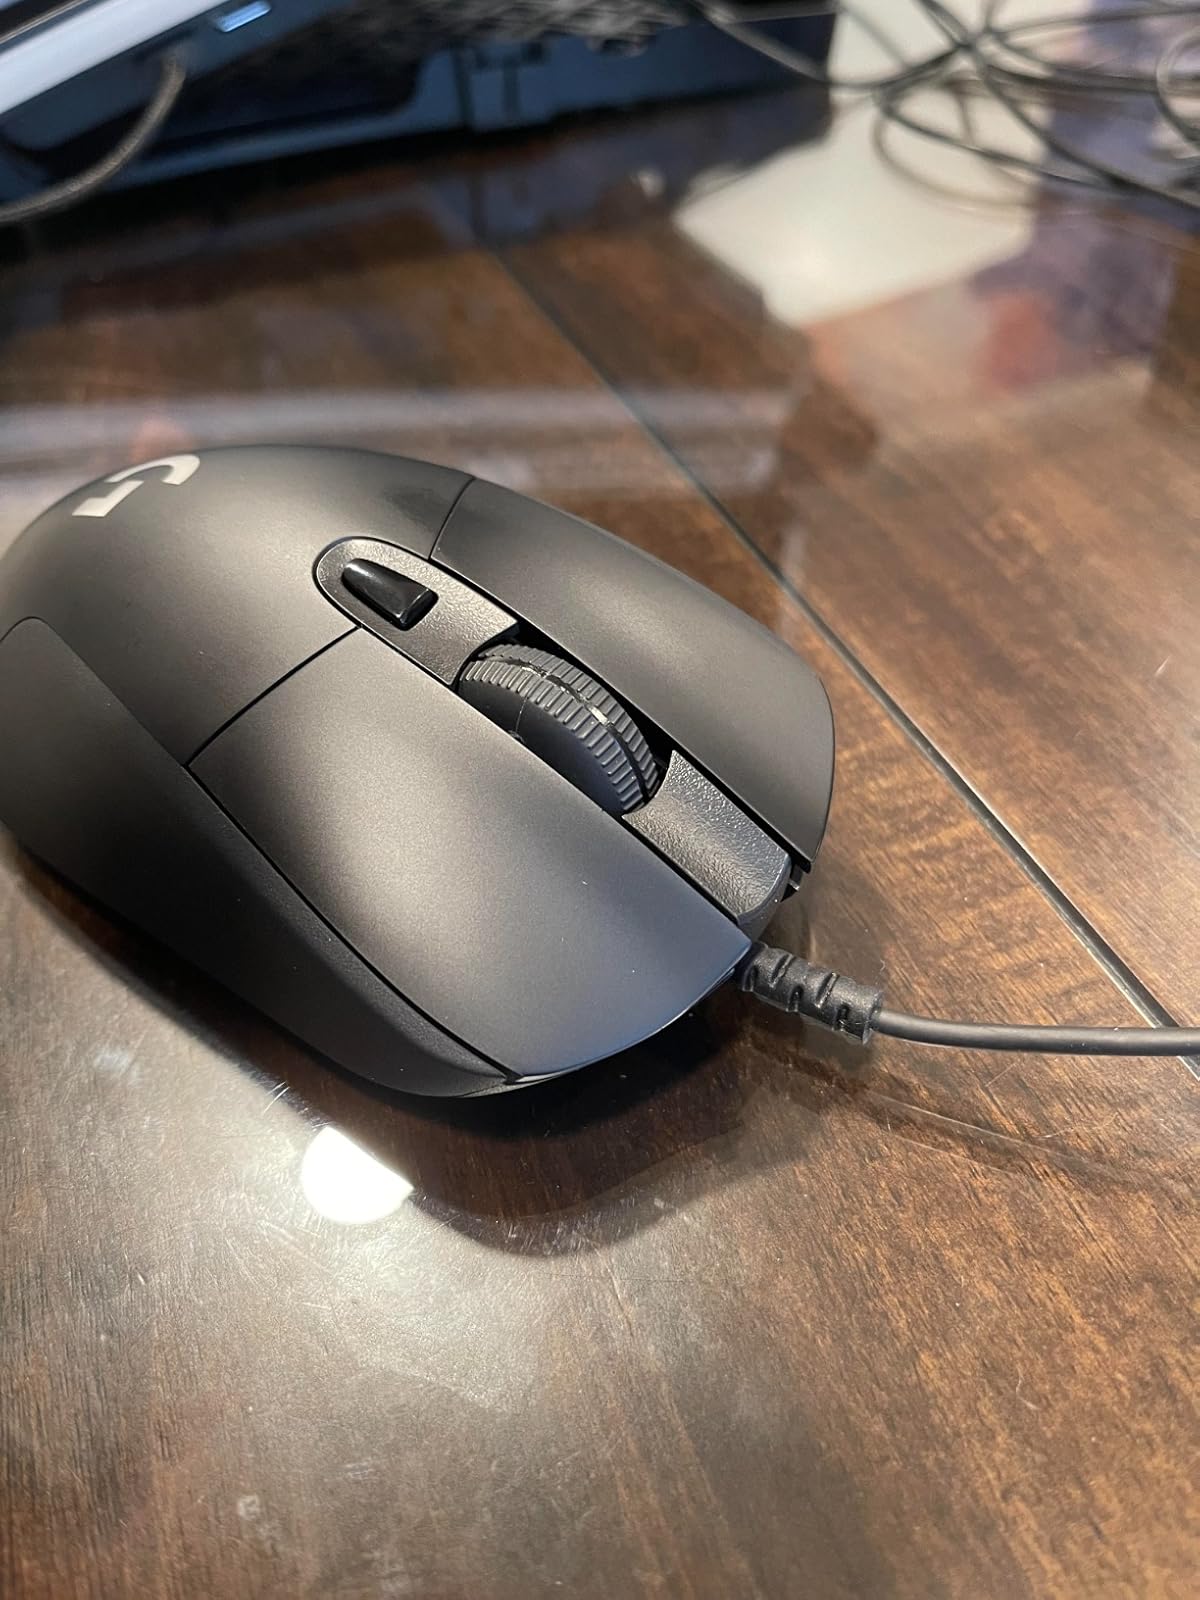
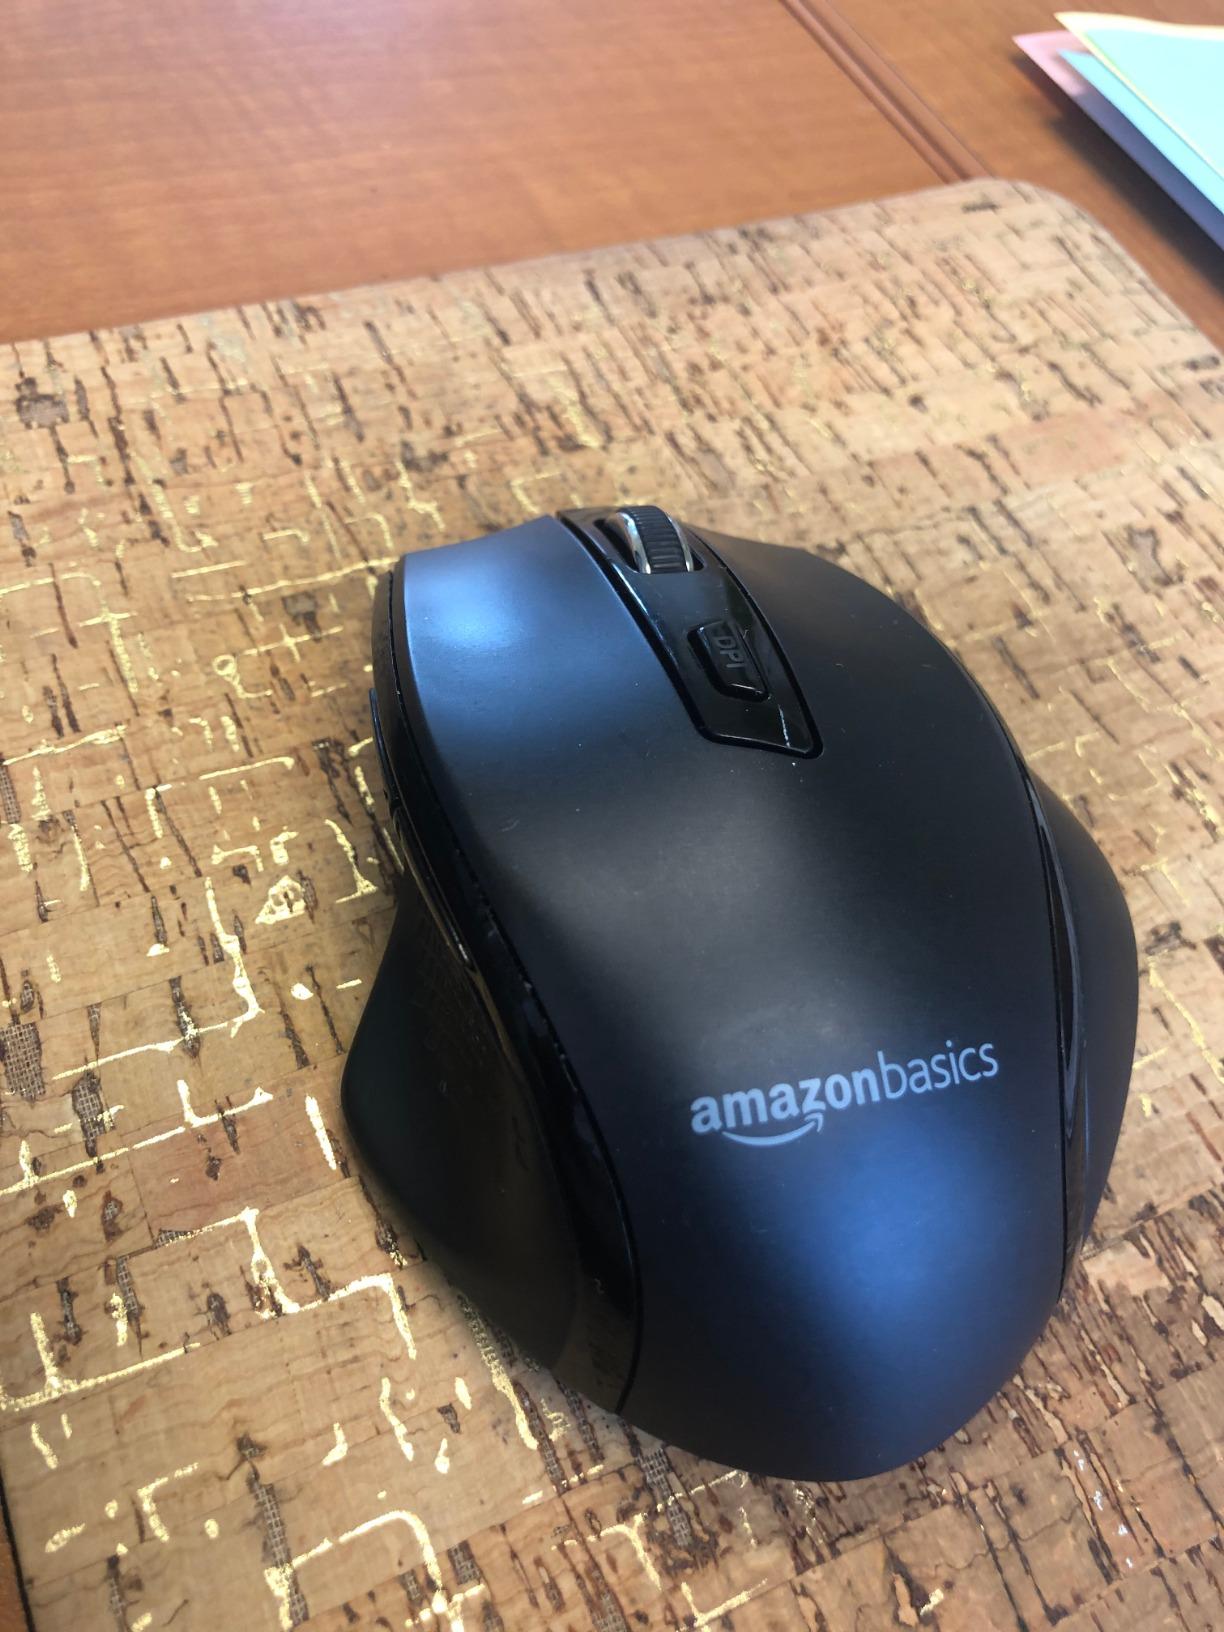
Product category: mouse
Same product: no